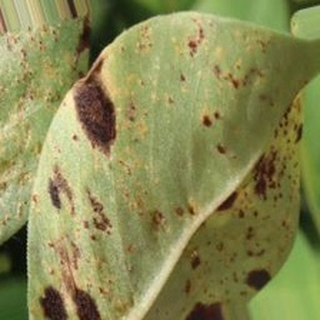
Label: groundnut_rust